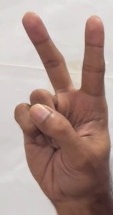
ASL sign: 2